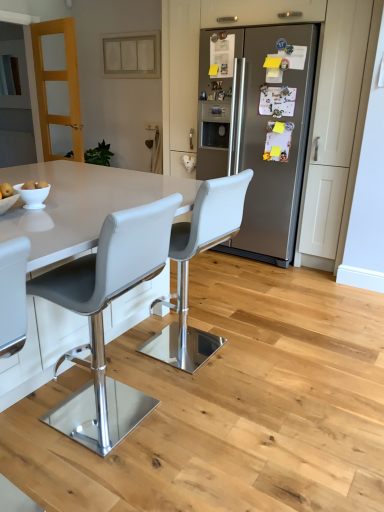
Question: From a real-world perspective, where can I find a free point below white leather stool at center, which appears as the 1th chair when viewed from the back? Please provide its 2D coordinates.
Answer: [(0.555, 0.703)]